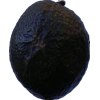
Label: black_avocado